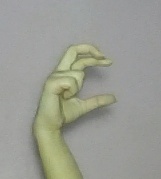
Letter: thal